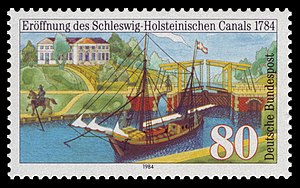
Ejderkanalen
Tysk frimærke med Ejderkanalen
Ejderkanalen var den første kanalforbindelse mellem floden Ejderen ved Rendsborg og Kielerfjorden ved Holtenå.